Lewis C. Dowdy

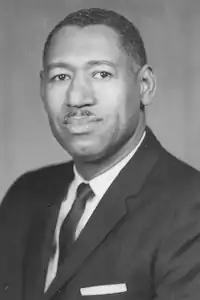

Lewis Carnegie Dowdy (1 September 1917 – 17 December 2000) was an American educator and the sixth president, and first chancellor of North Carolina Agricultural and Technical State University.